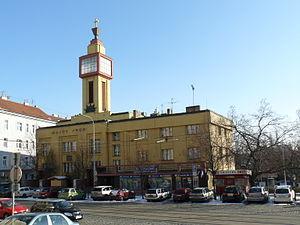
Vršovice est un quartier de Prague. Tout Vršovice se situe dans le district administratif de Prague 10. Vršovice est situé au sud-est du centre-ville. Il borde Vinohrady au nord, Nusle au sud-ouest, Michle au sud et Strašnice à l'est. Le nom est mentionné pour la première fois en 1088 dans le document fondateur du chapitre de Vyšehrad. En 1922, le quartier fut incorporé à la ville de Prague. Il compte 107 rues et 1 611 adresses et compte environ 38 700 habitants.